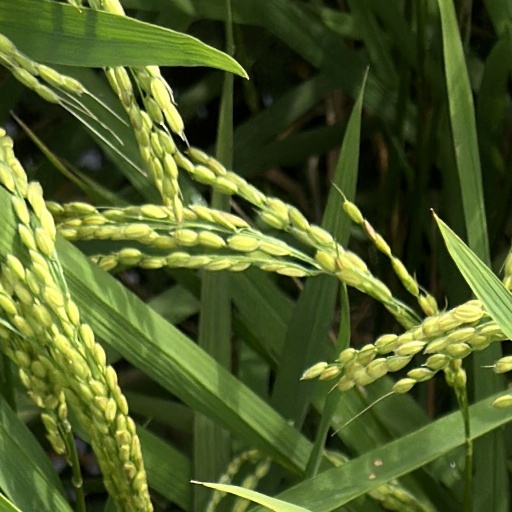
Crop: rice